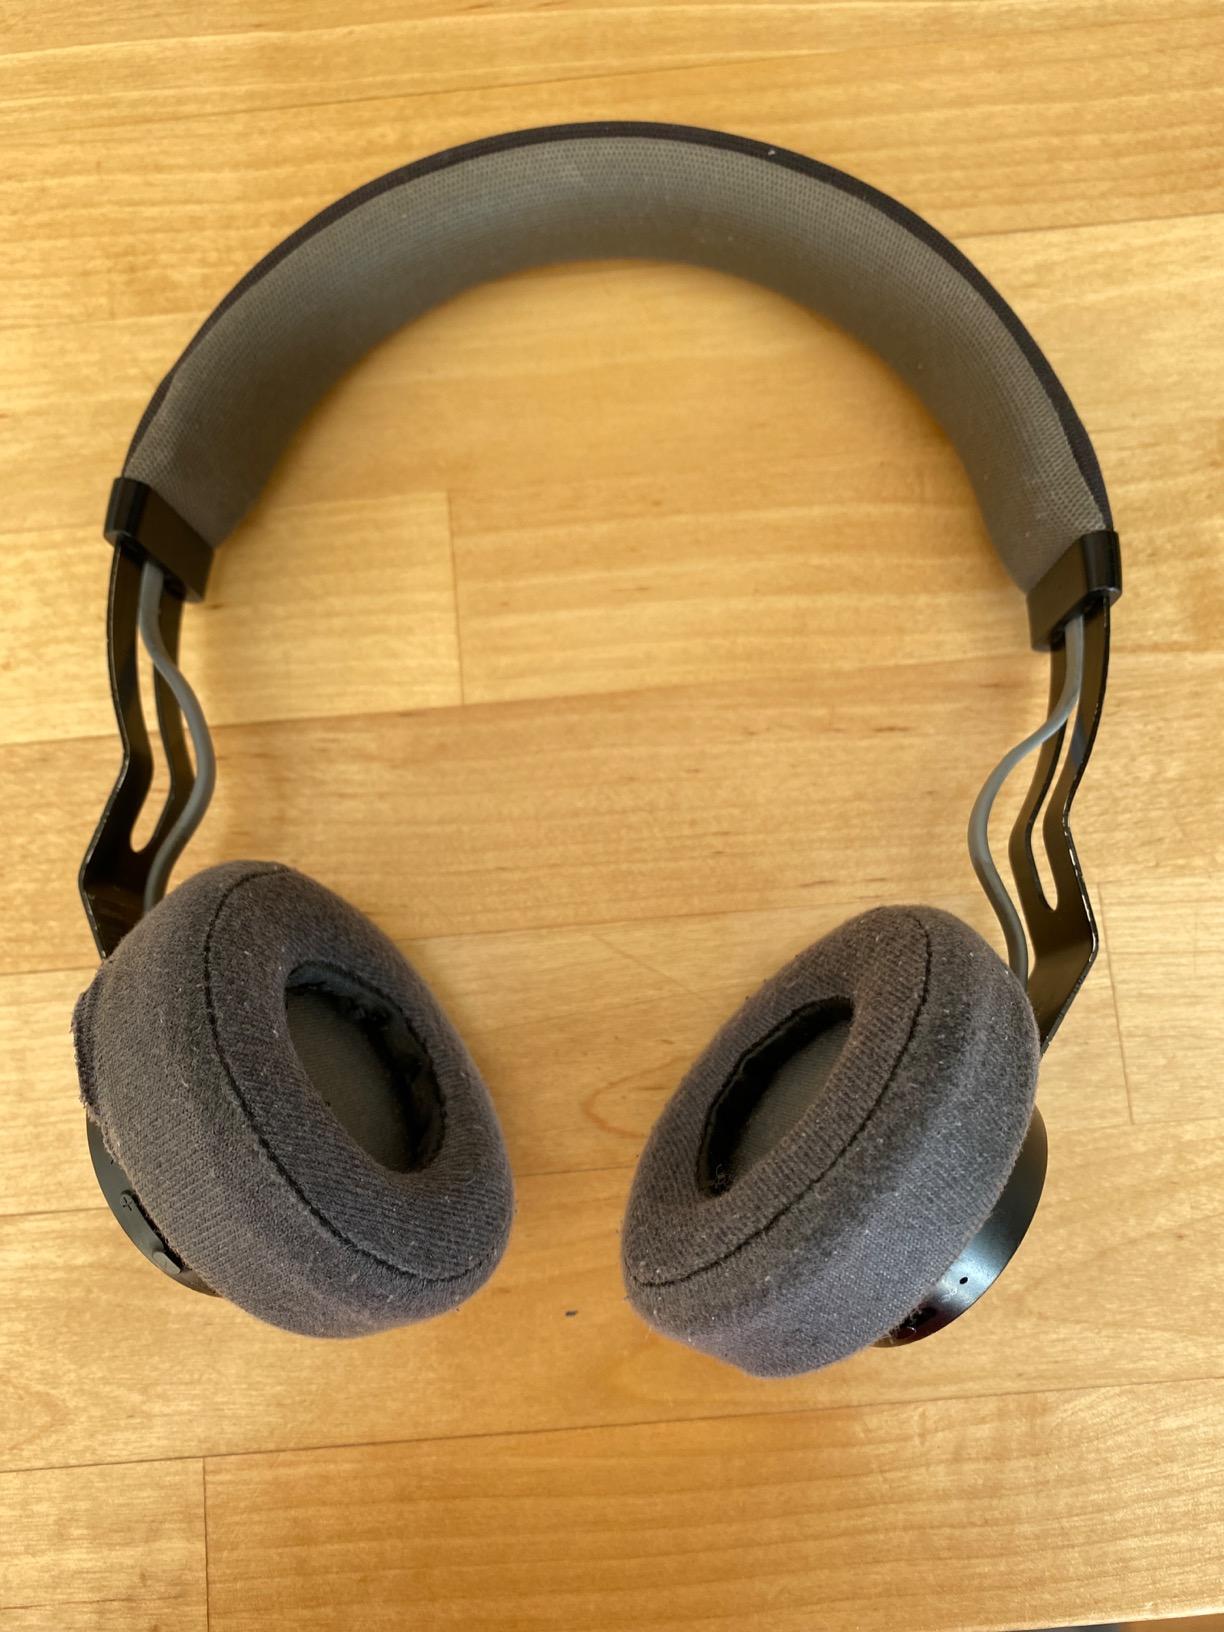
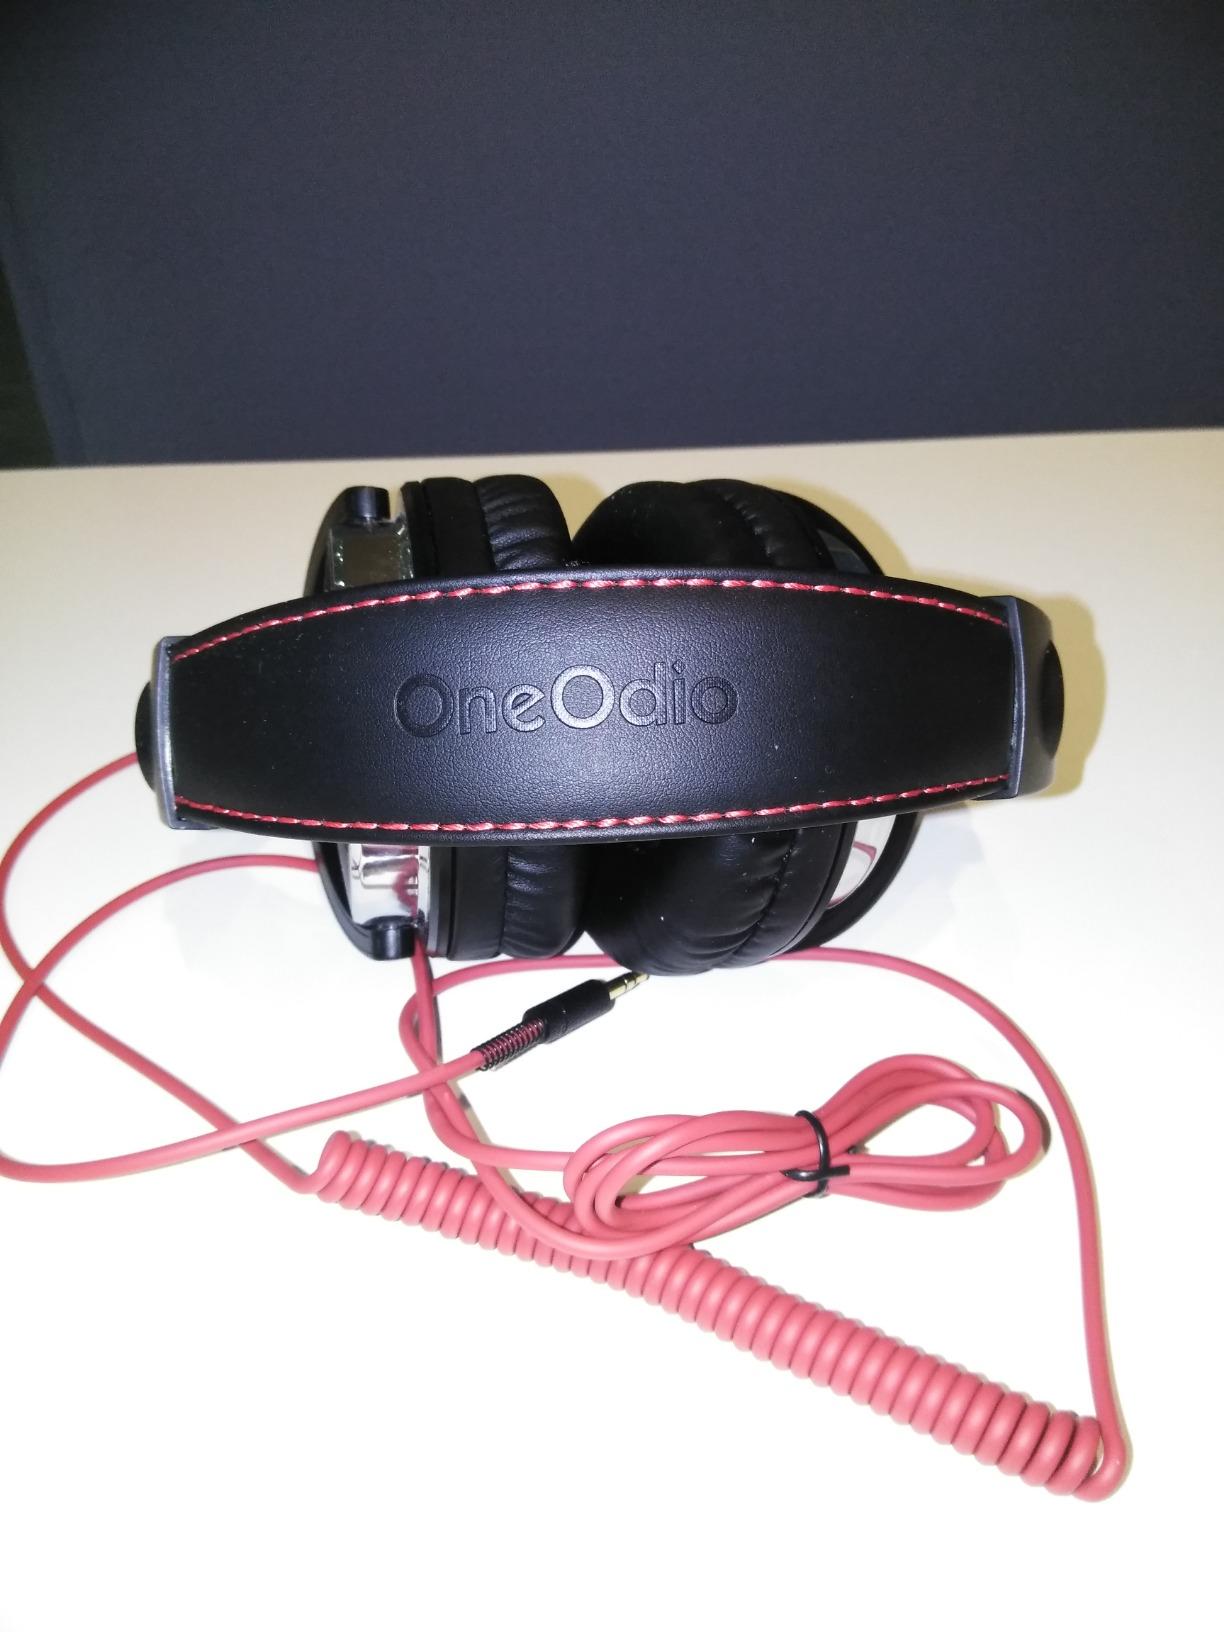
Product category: headphones
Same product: no